John Hobson Matthews

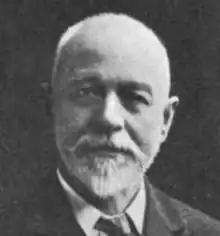

John Hobson Matthews (1858–1914) was an English-born Welsh Roman Catholic poet, Celticist, historian, archivist and solicitor.